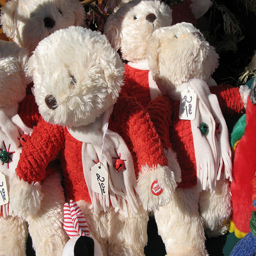
A pile of white stuffed bears laying together.
a close up of a number of stuffed animals
White eddy bears with red knit shirts sell for $2.00.
Teddy bears with price tags on them.
A pile of stuffed white teddy bears sitting next to each other.